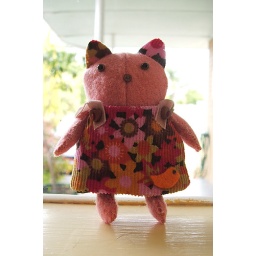
bird in the hand - kitty